D'Oyly Carte Opera Company

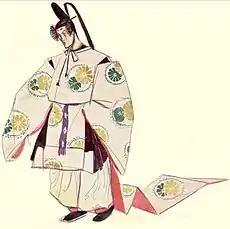
Ricketts's 1926 Mikado design

The main company made a triumphant return to London for the 1919–20 season at the Prince's Theatre, playing most of the Gilbert and Sullivan operas in repertory and showing off the new sets and costumes. The success of this season led to additional London seasons in 1921–22, 1924, and 1926; the company toured the rest of the year. Carte's first London season stimulated renewed interest in the operas, and by 1920 he had established a second, smaller company to tour smaller towns. It was disbanded in 1927, although the company often ran multiple tours simultaneously.